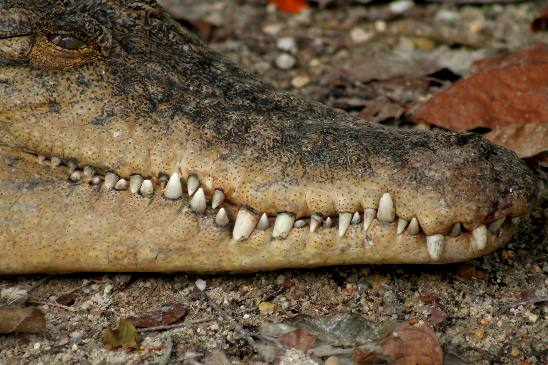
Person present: No